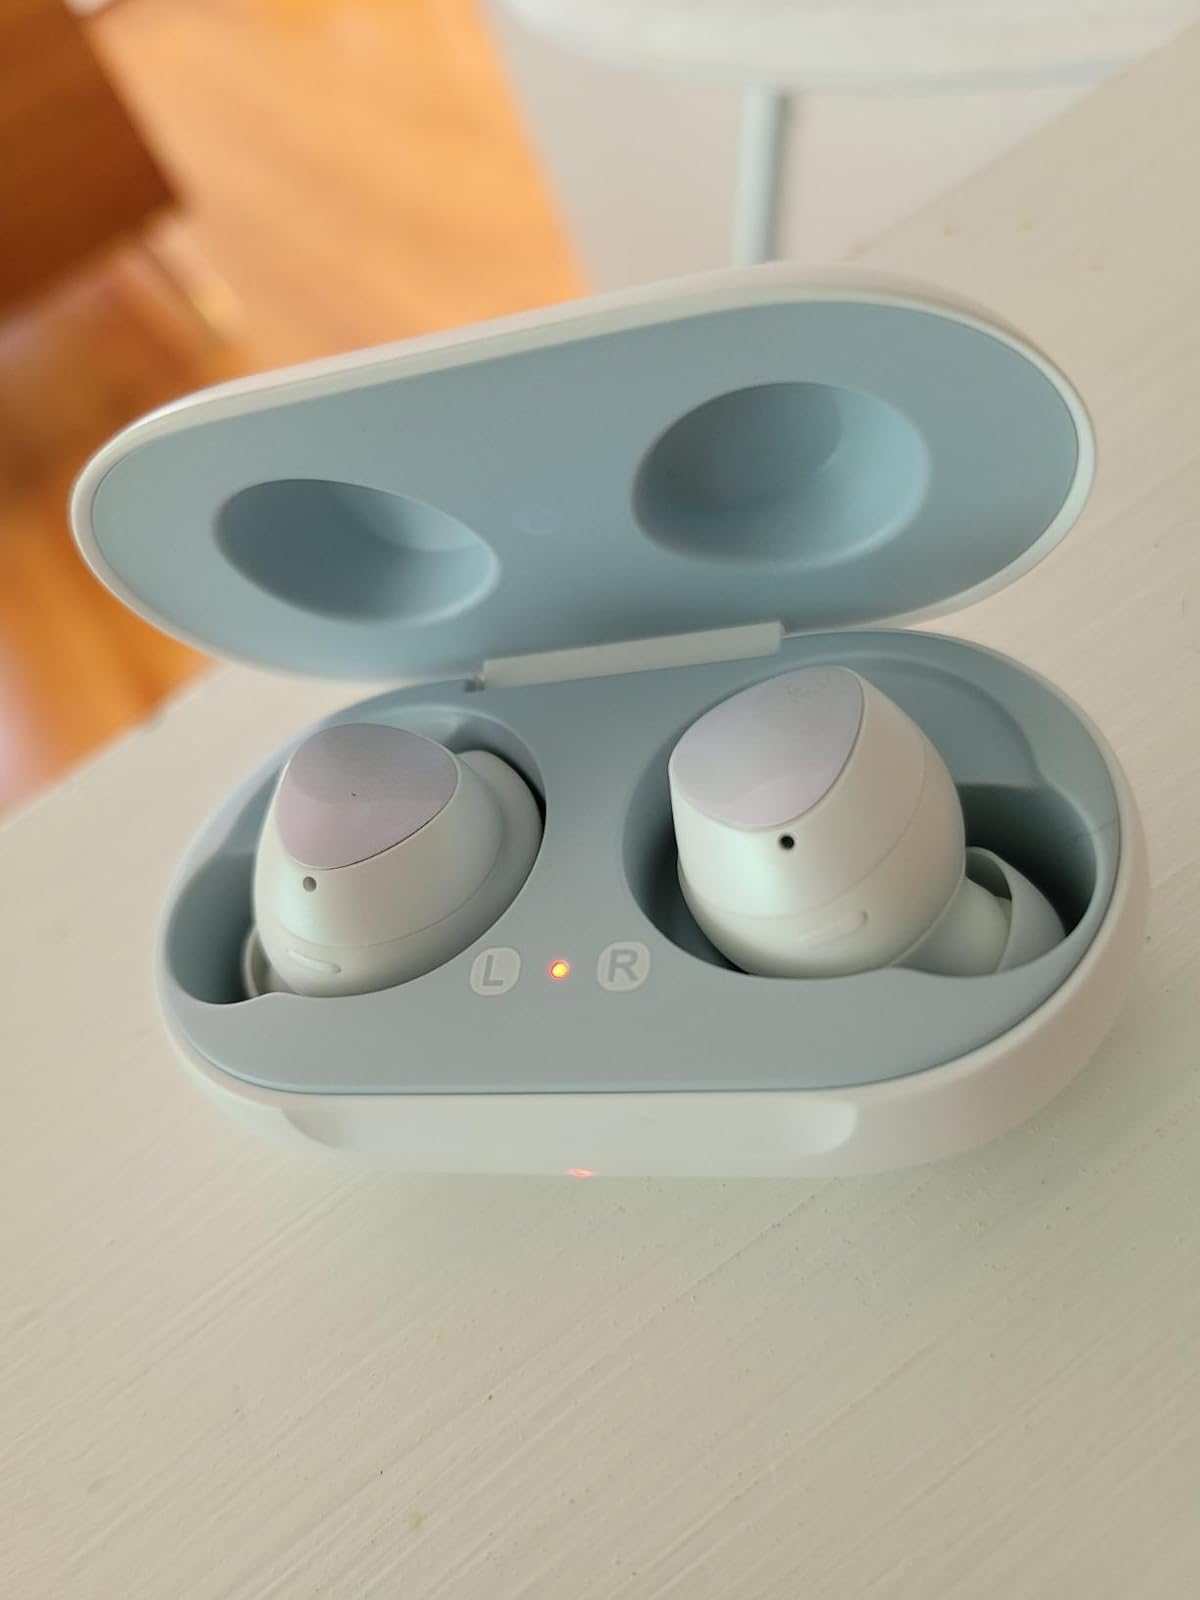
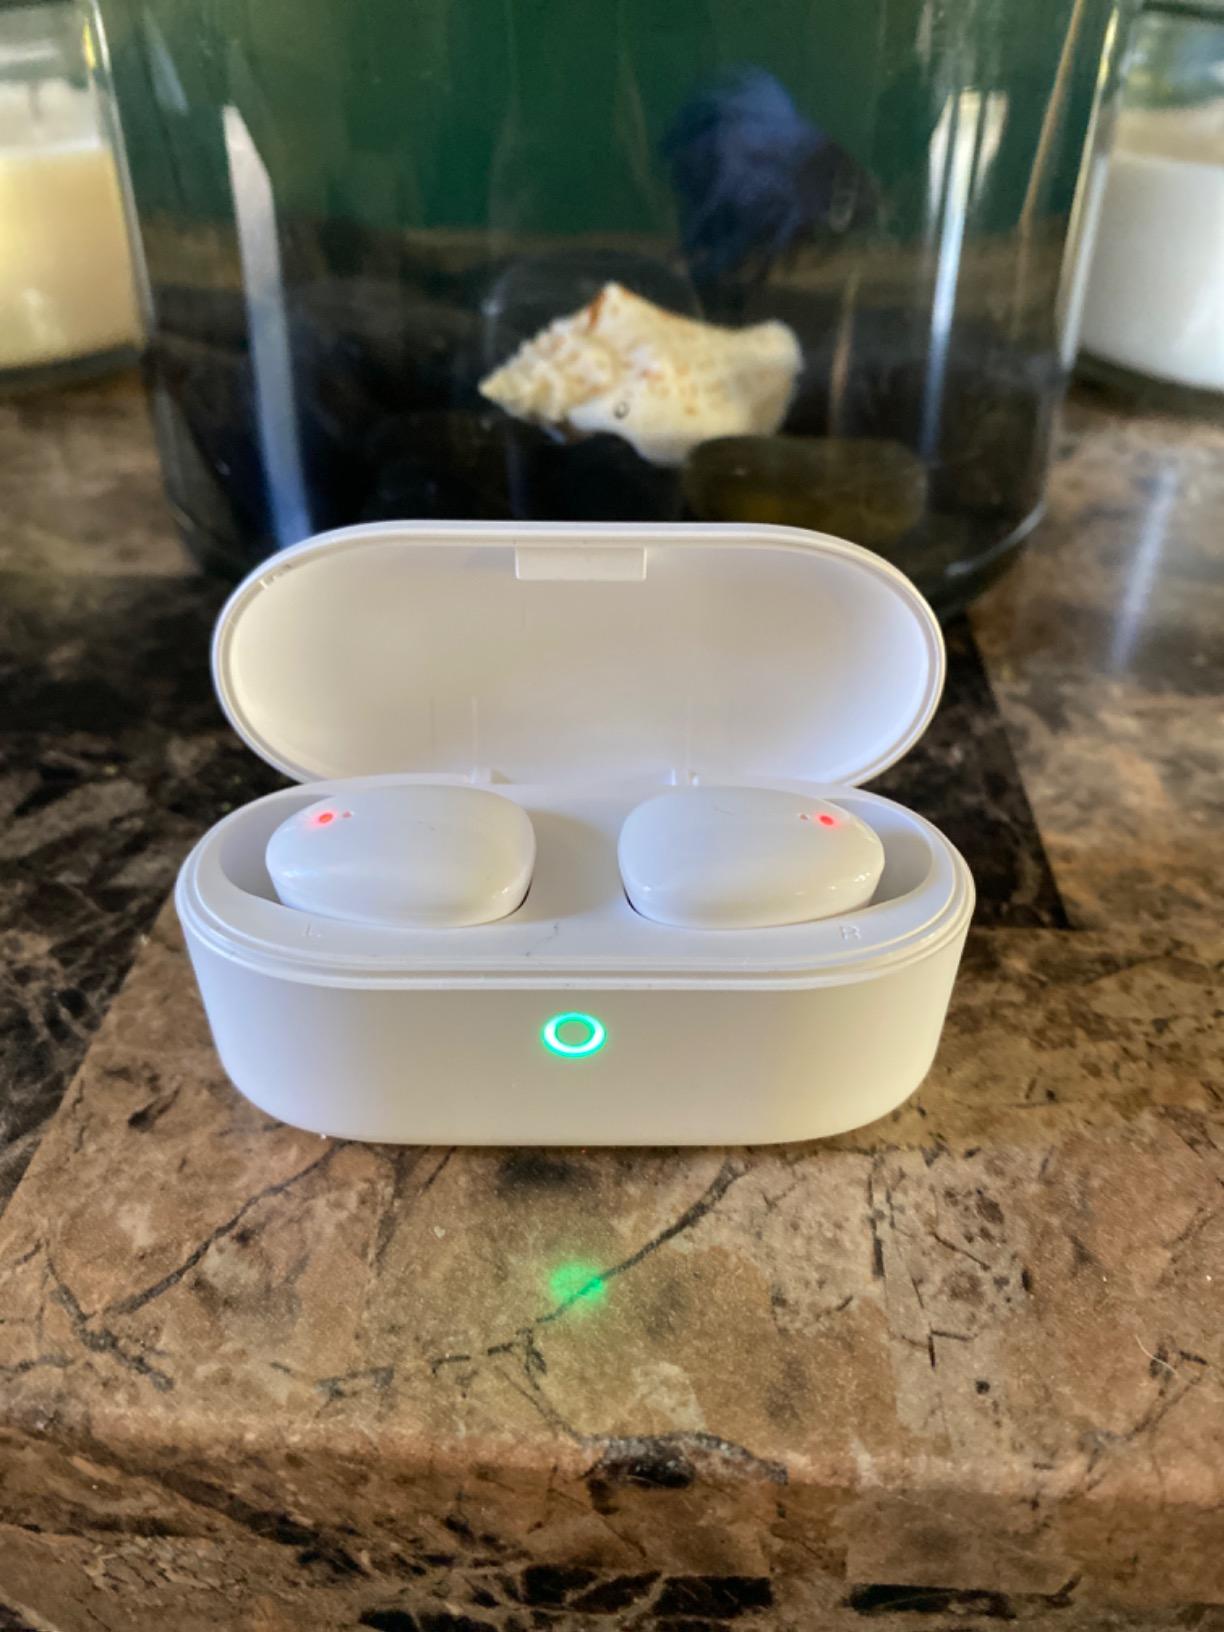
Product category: earbuds
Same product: no